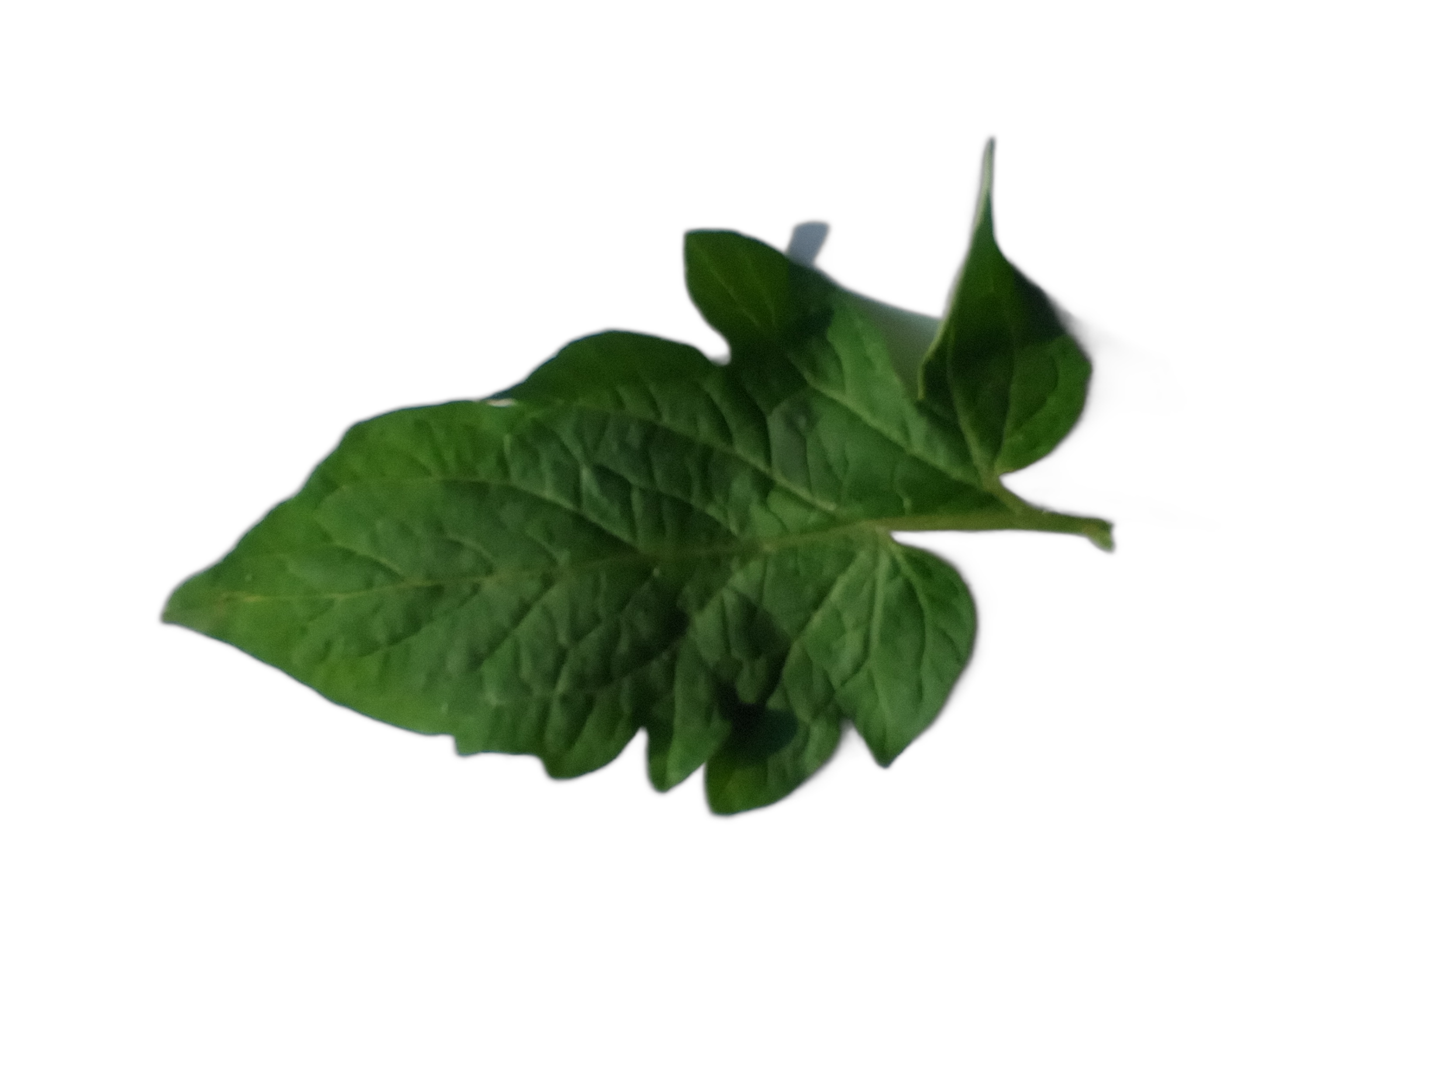
Crop: Tomato
Label: Healthy